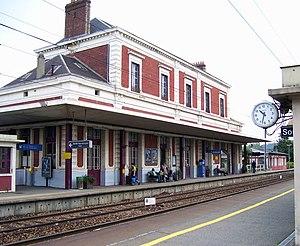
Gare de Bernay dans l'Eure.
Bernay est une commune française située dans le département de l'Eure en Normandie.